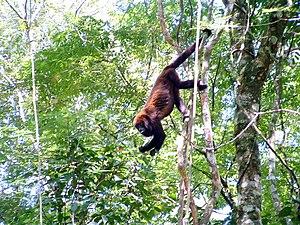
La préhension est d'abord la faculté ou l'action de saisir des proies ou autres objets avec la main. Le terme désigne également la capacité d'un organe quelconque à saisir des objets.